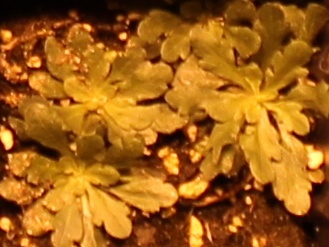
Label: Horseweed